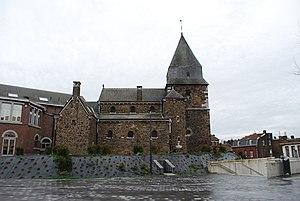
Vue de la place Jean Jaurès à Herstal.